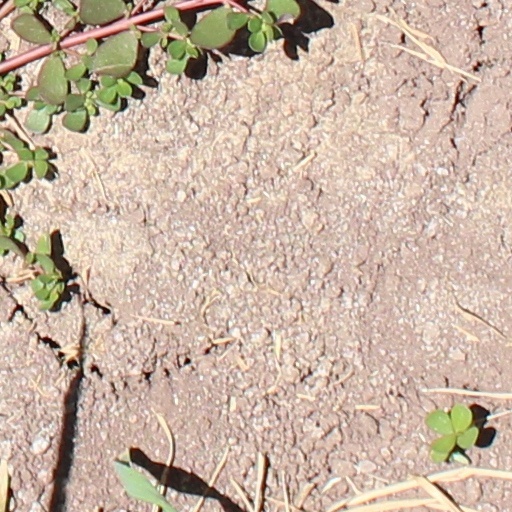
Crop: wheat